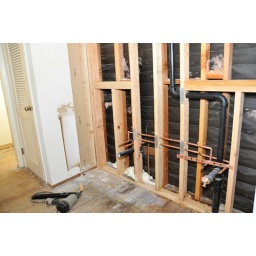
Master bedroom plumbing roughed in for the new double sink counter.